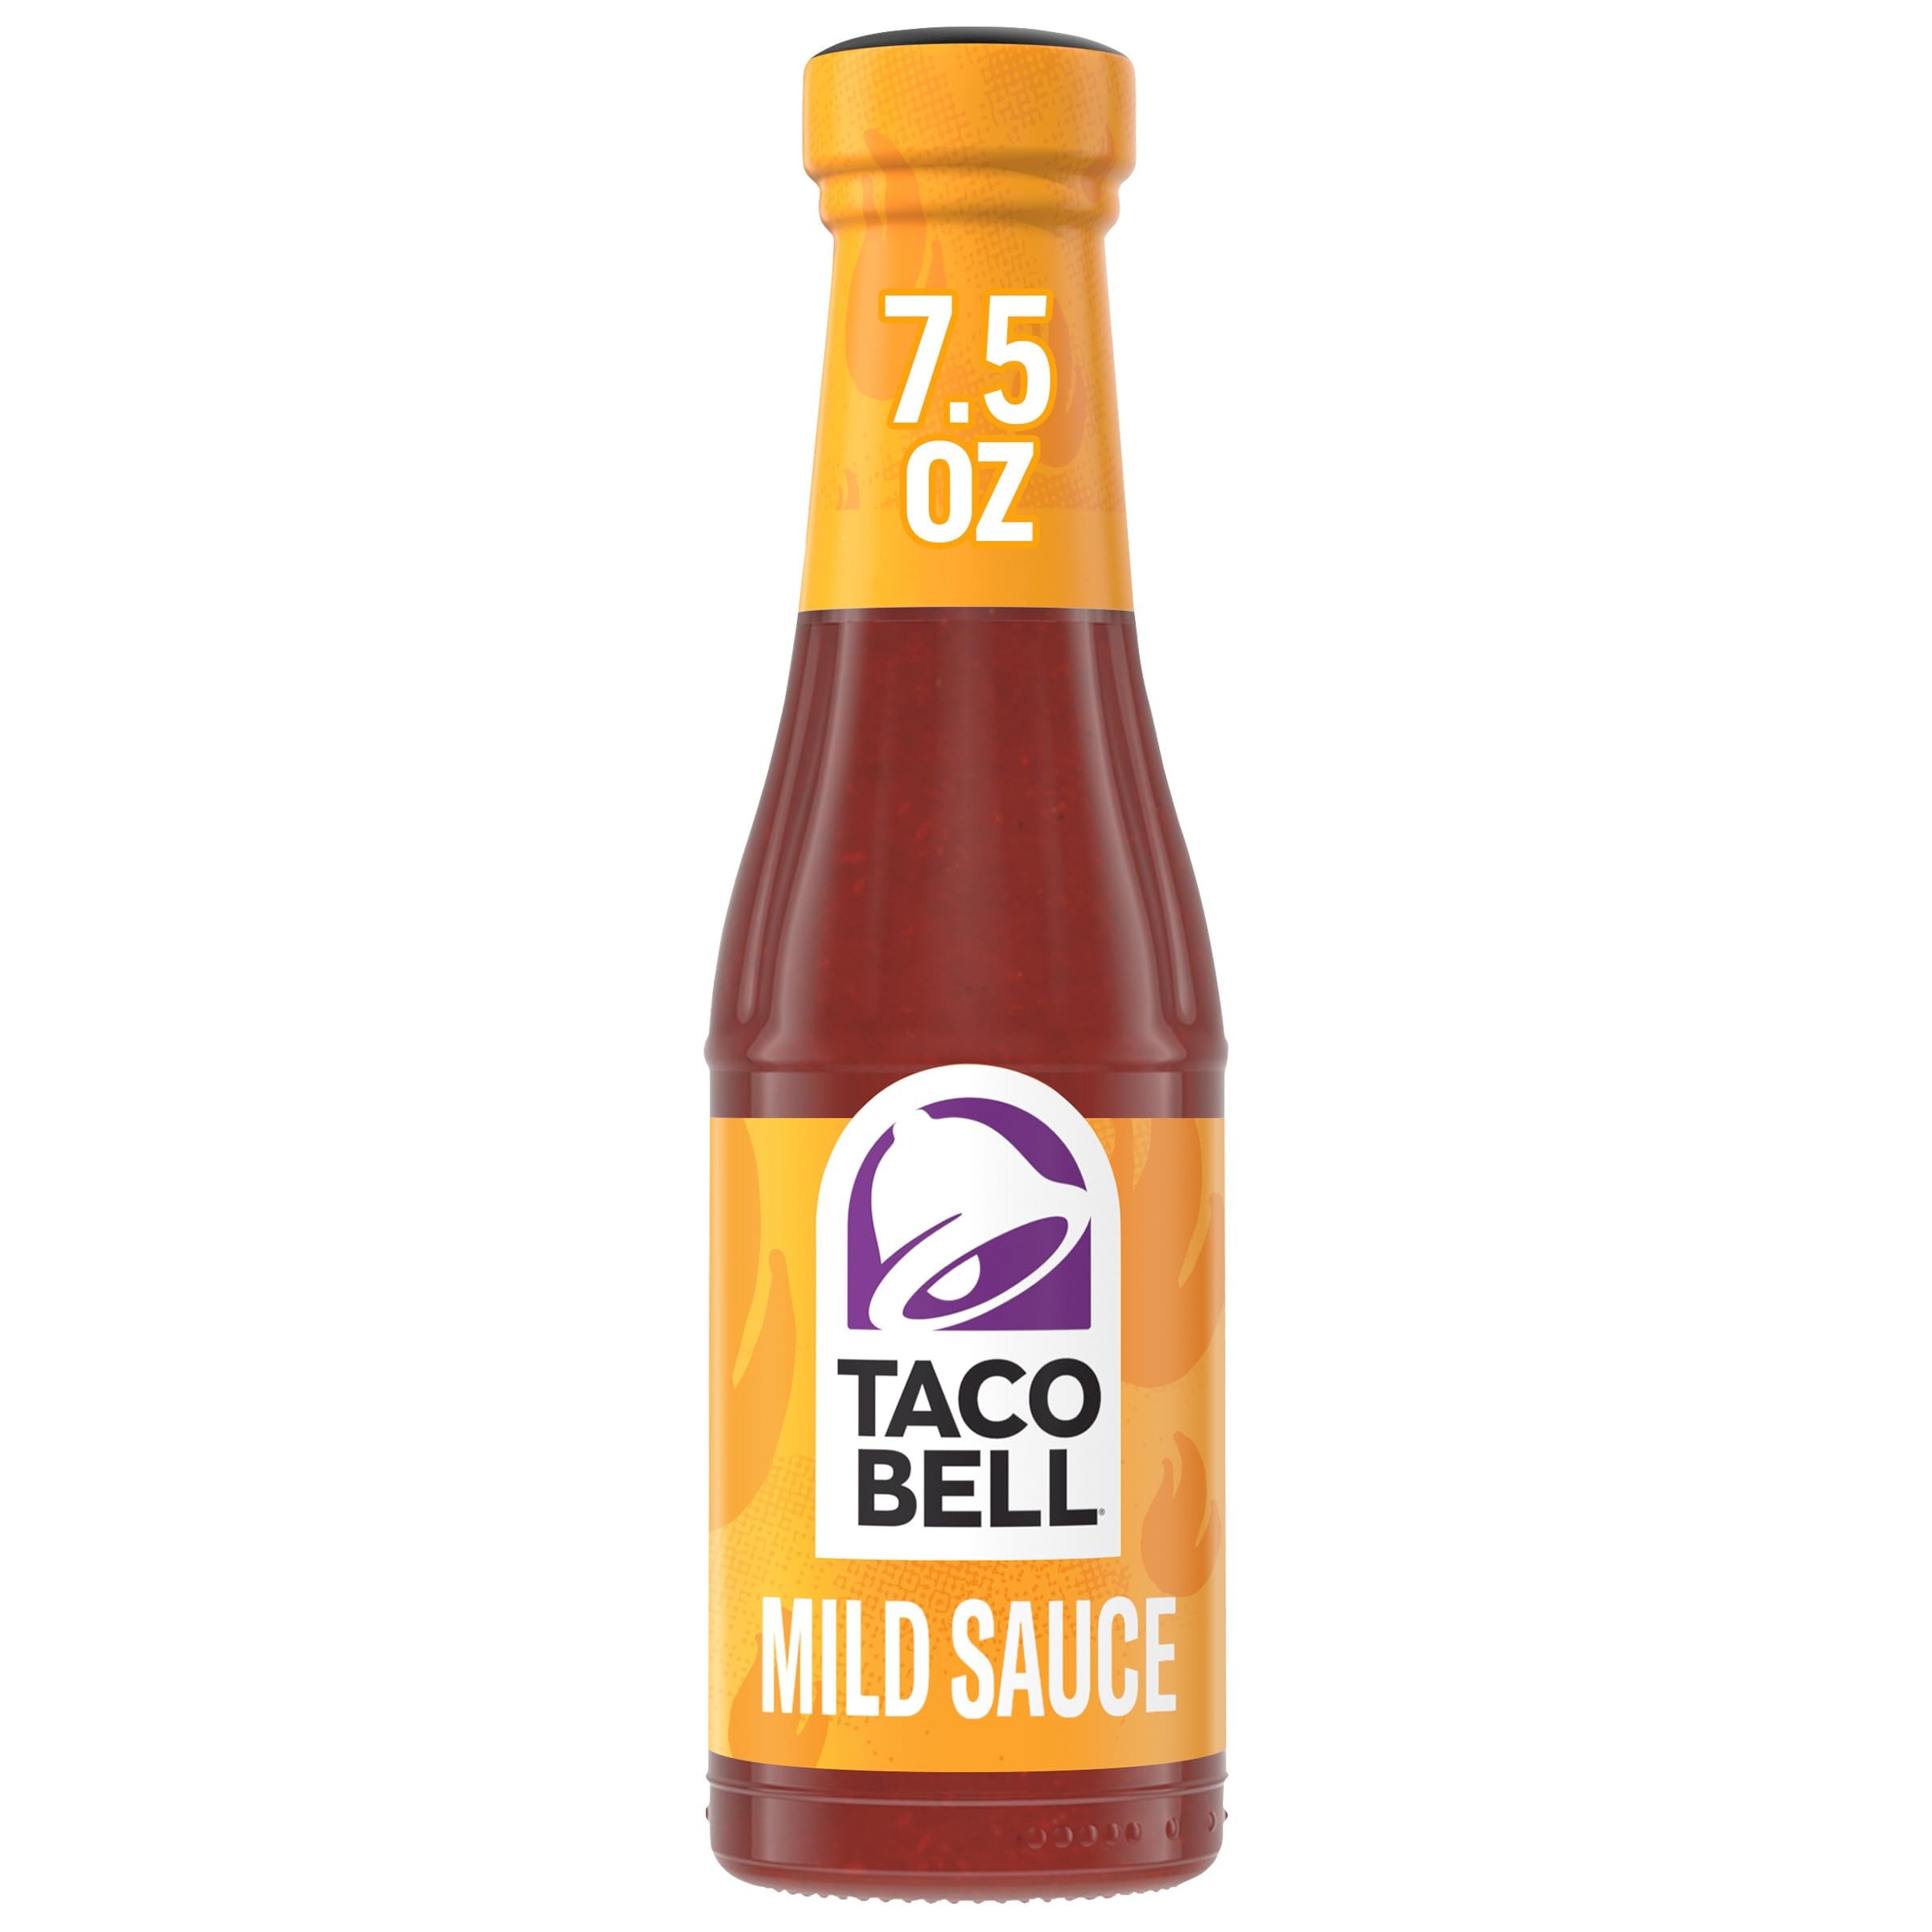
Item Name: Taco Bell Mild Sauce, 7.5 oz Bottle
Bullet Point 1: One 7.5 oz bottle of Taco Bell Mild Sauce
Bullet Point 2: Live más at home with our Taco Bell Mild Sauce
Bullet Point 3: Mild heat level makes our taco sauce flavorful without overpowering your dishes
Bullet Point 4: Tomato puree and chili peppers give our mild hot sauce a savory kick
Bullet Point 5: Pour on tacos, burritos, quesadillas and nachos or use as an ingredient for Mexican-style recipes
Bullet Point 6: Contains 0 calories per serving
Bullet Point 7: Convenient bottle allows for easy serving and storage
Bullet Point 8: Refrigerate after opening
Bullet Point 9: Contains about 43 servings
Bullet Point 10: From sauces to taco shells to seasonings, there’s something for everyone to bring the crave home
Value: 7.5
Unit: Ounce

Price: 2.19